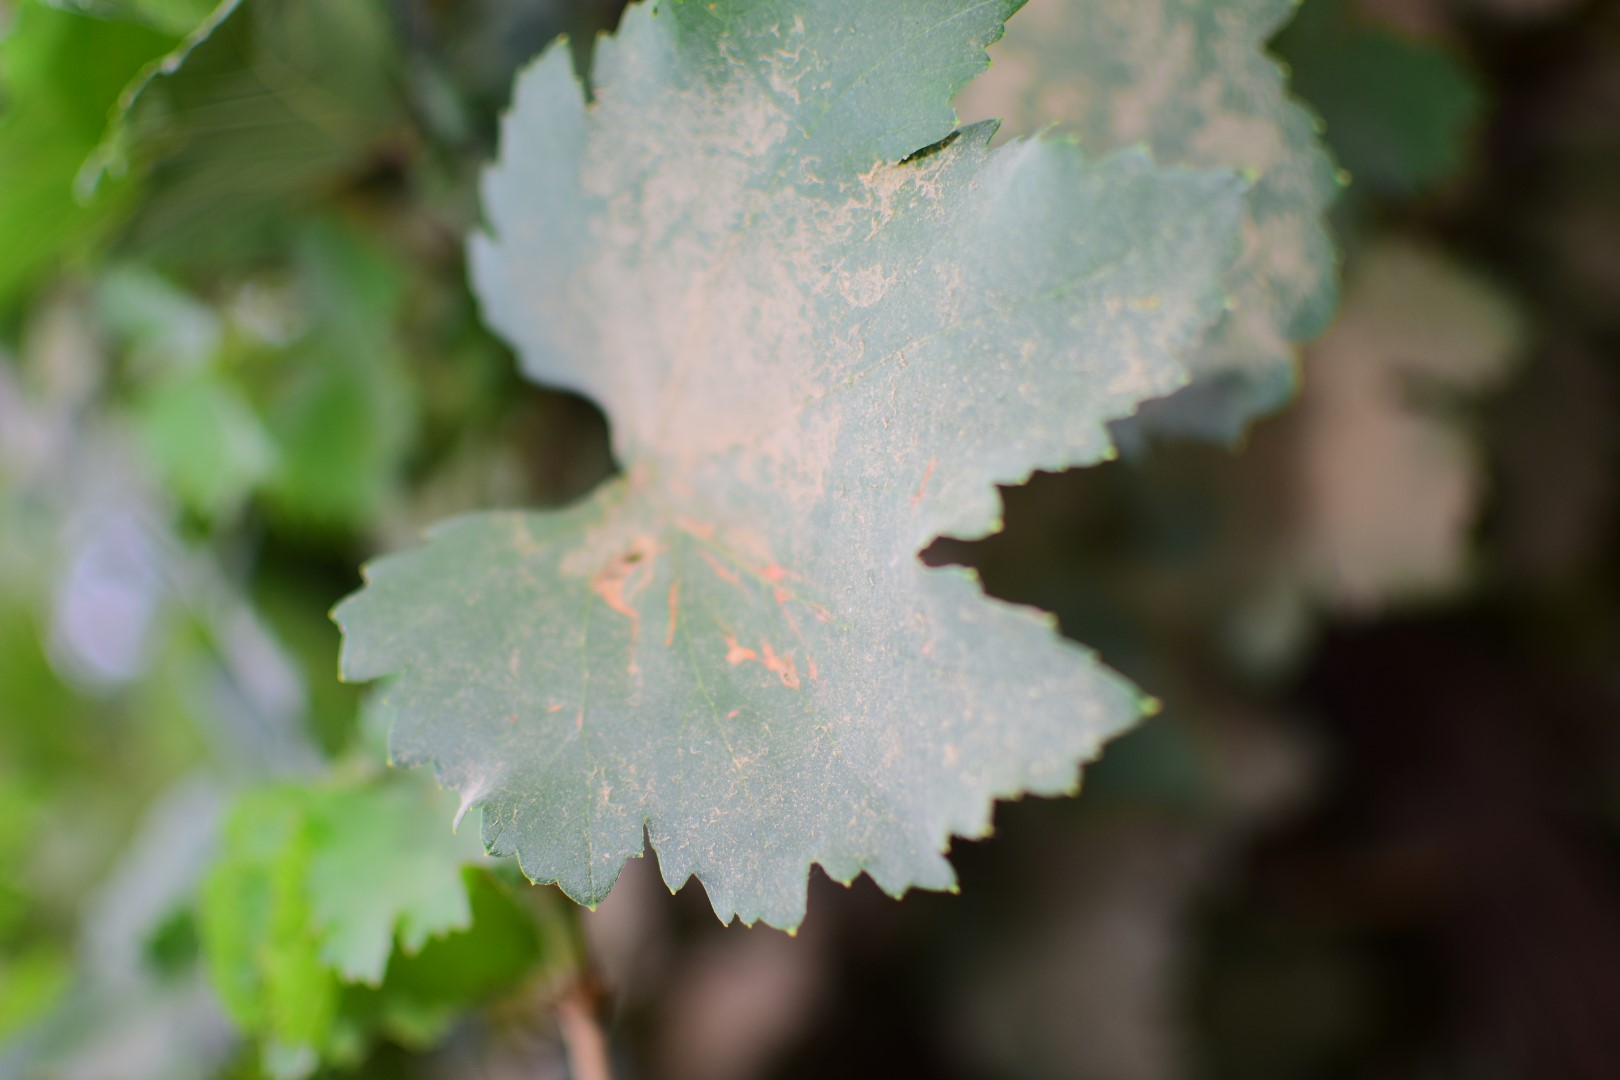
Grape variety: Kamali